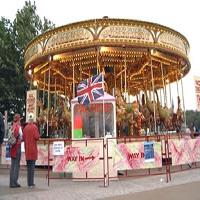
Weather: cloudy or overcast